Tim Peterson (baseball)

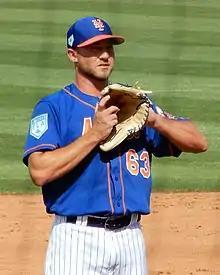
Peterson with the Mets in 2019

Timothy Louis Peterson (born February 22, 1991) is an American former professional baseball pitcher. He played in Major League Baseball (MLB) for the New York Mets.